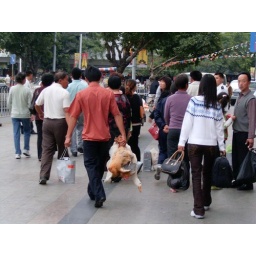
A shopping bag in one hand and live assorted birds in the other. ( also taken in Hainan)